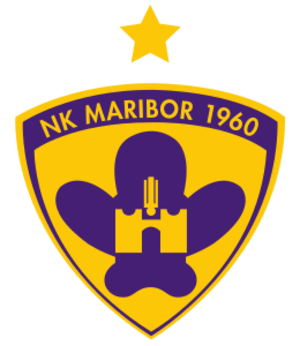
Le Nogometni Klub Maribor, communément appelé NK Maribor, littéralement Football Club de Maribor en français, est un club slovène de football fondé en 1960 et basé à Maribor.